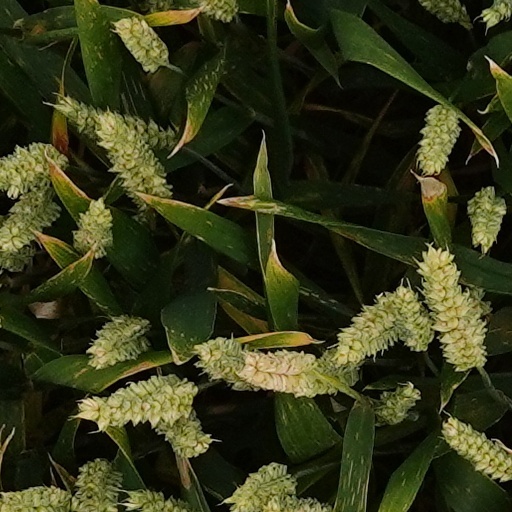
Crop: wheat